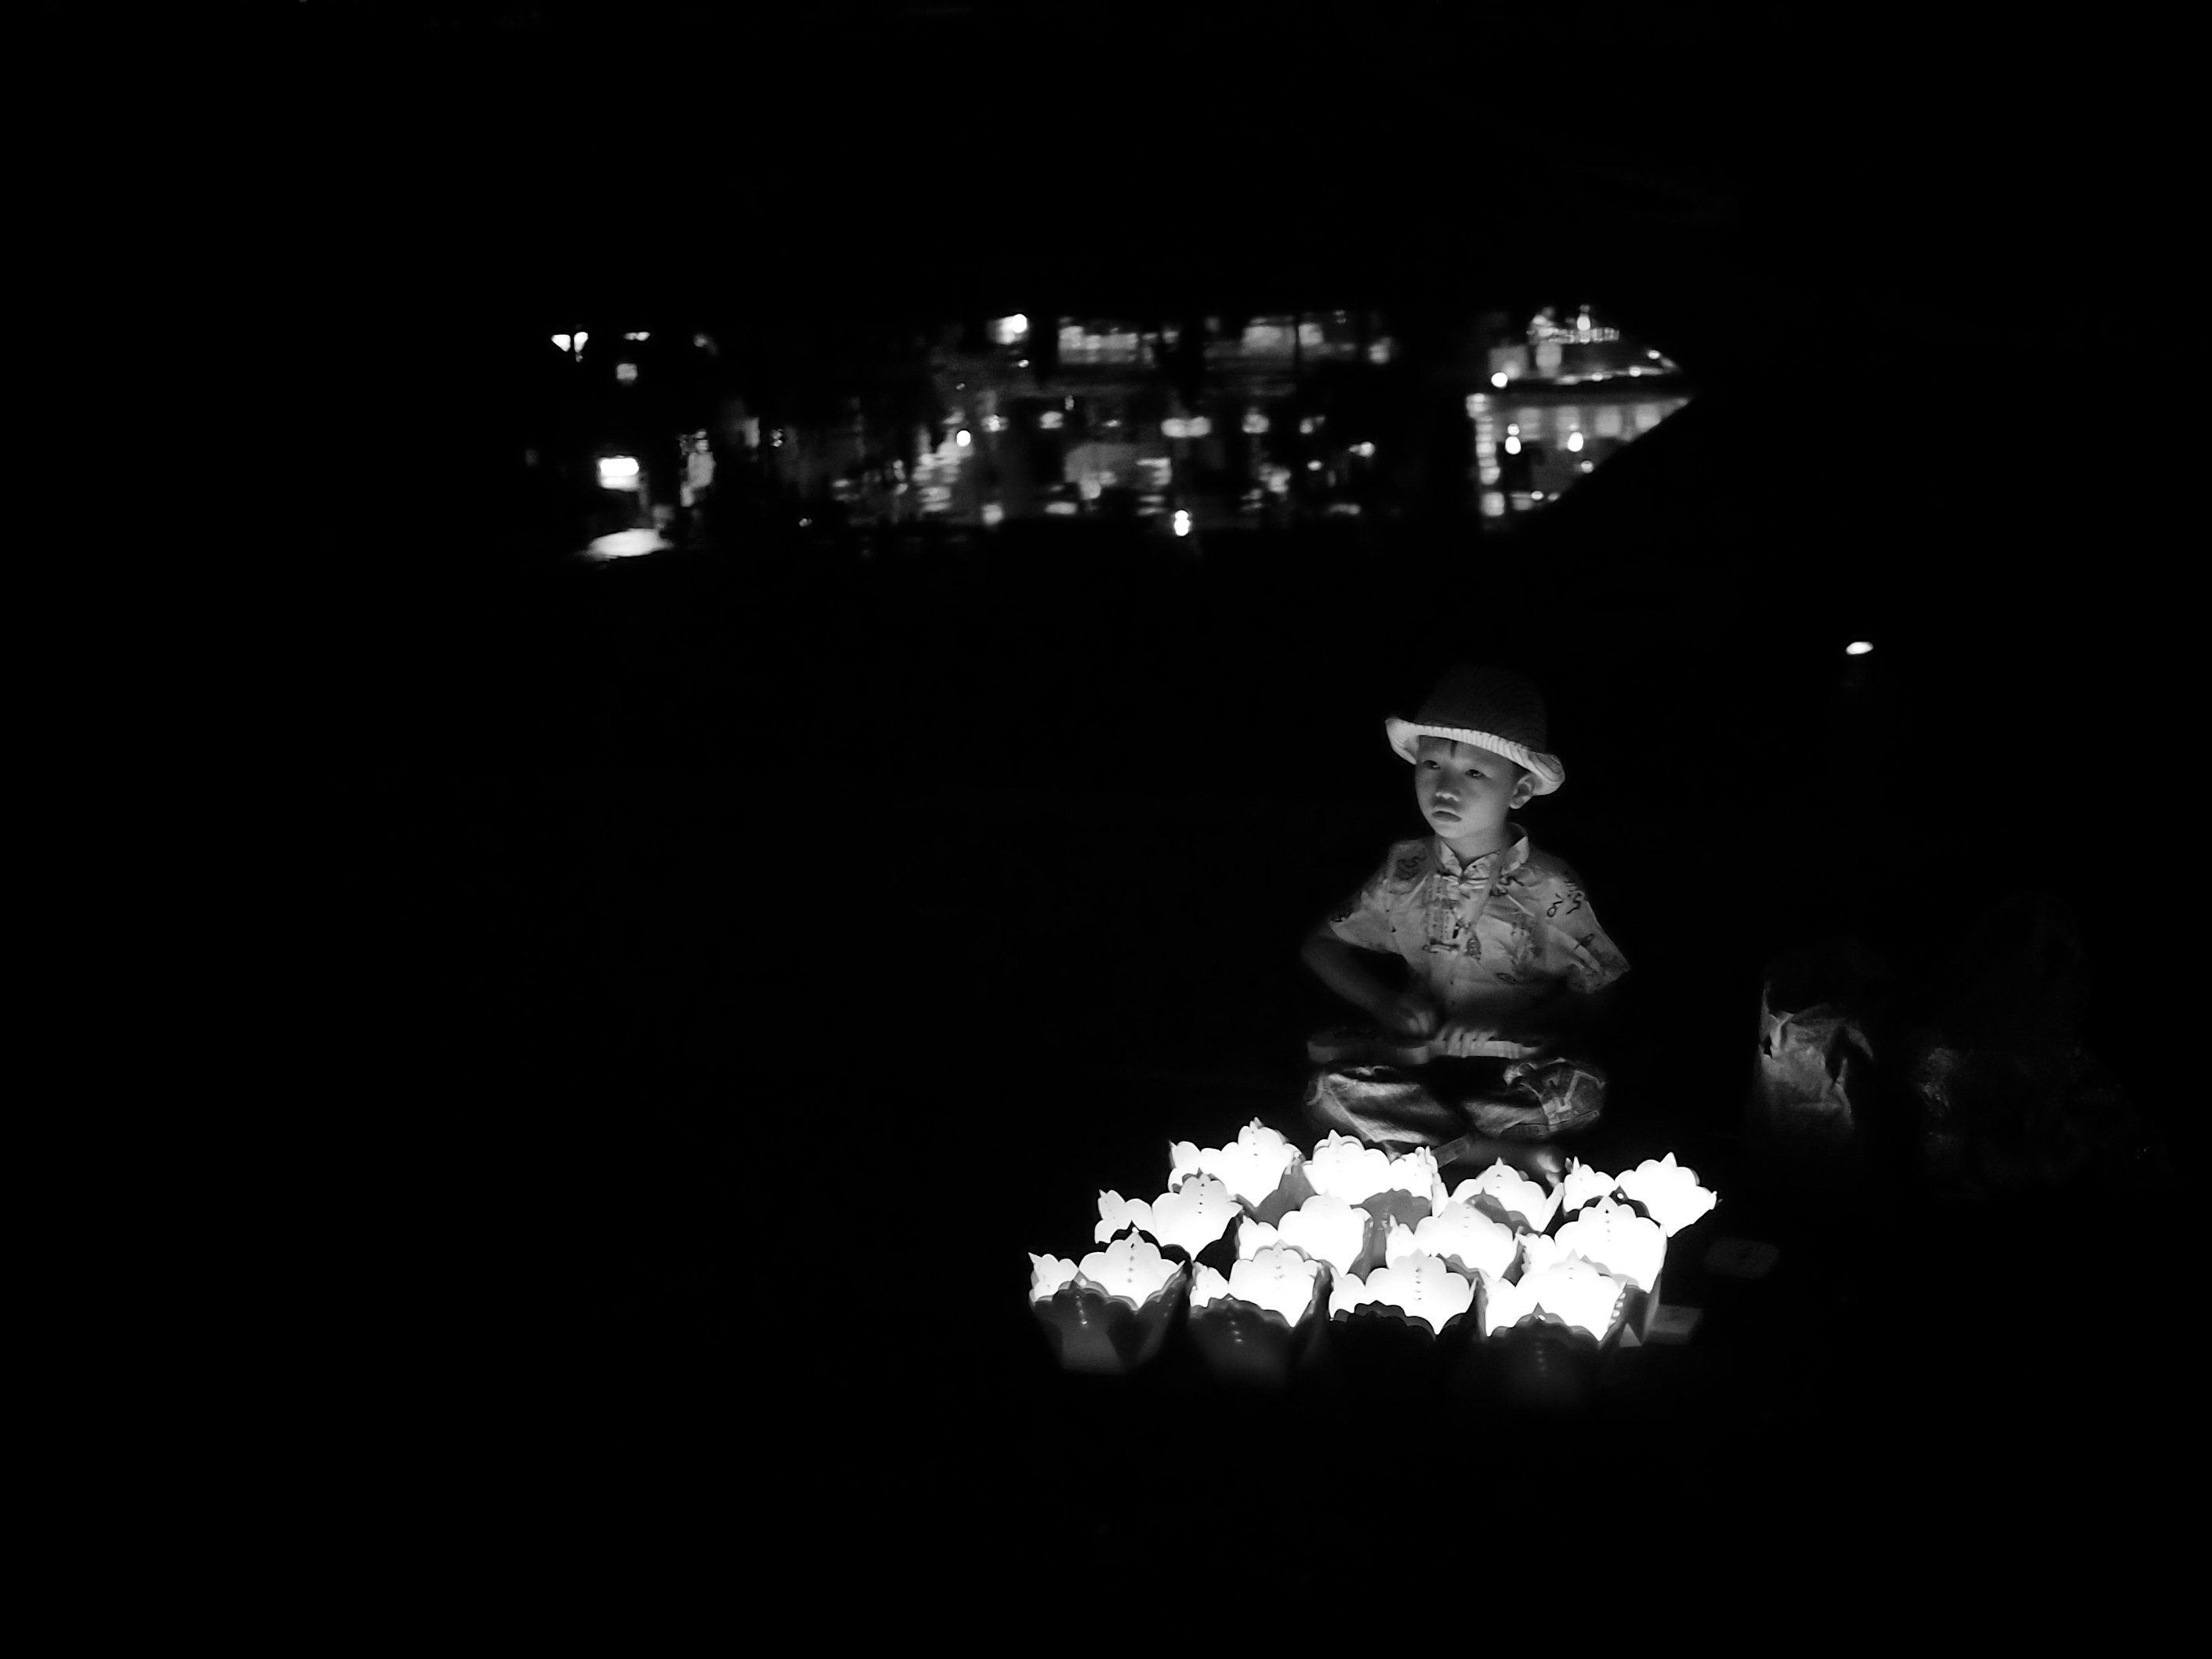
light, black and white, people, street, night, darkness, black, monochrome, lighting, streetphotography, bw, blackandwhite, olympus, vietnam, strasenfotografie, hoian, epl3, monochrome photography